History of sugar

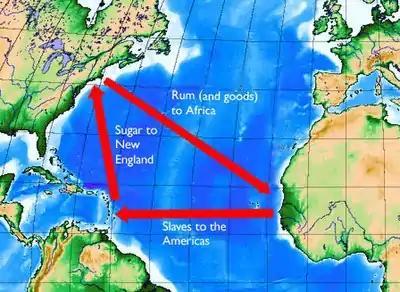
The Triangular trade - enslaved people were imported into the Caribbean Islands to plant and harvest sugar cane.

There are records of knowledge of sugar among the ancient Greeks and Romans, but only as an imported medicine, and not as a food. For example, the Greek physician Dioscorides in the 1st century (AD) wrote: "There is a kind of coalesced honey called "sakcharon" [i.e. sugar] found in reeds in India and Eudaimon Arabia [i.e. Yemen] similar in consistency to salt and brittle enough to be broken between the teeth like salt. It is good dissolved in water for the intestines and stomach, and [can be] taken as a drink to help [relieve] a painful bladder and kidneys." Pliny the Elder, a 1st-century (AD) Roman, also described sugar as medicinal: "Sugar is made in Arabia as well, but Indian sugar is better. It is a kind of honey found in cane, white as gum, and it crunches between the teeth. It comes in lumps the size of a hazelnut. Sugar is used only for medical purposes." Sweets held a significant cultural and religious role in Islamic societies. According to Islamic tradition, the enjoyment of sweets was viewed as a sign of faith, as referenced in the Qur'an. Sugar was considered a valuable ingredient and was sometimes used as a substitute for honey in dishes such as quince paste ("membrillo").